Nursing home

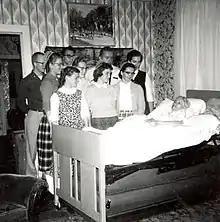
Mennonites visiting a nursing home in 1961

A nursing home is a facility for the residential care of older people, senior citizens, or disabled people. Nursing homes may also be referred to as care homes, skilled nursing facilities (SNF), rest homes or long-term care facilities. Often, these terms have slightly different meanings to indicate whether the institutions are public or private, and whether they provide mostly assisted living, or nursing care and emergency medical care. Nursing homes are used by people who do not need to be in a hospital, but require care that is hard to provide in a home setting. The nursing home staff attends to the patients' medical and other needs. Most nursing homes have nursing aides and skilled nurses on hand 24 hours a day.